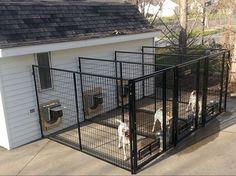
Mbwa wanaofugwa wakiwa katika mabanda, ambayo yametengenezwa kwa kutumia chuma pamoja na wavu. Kukiwa na sehemu maalumu zilizotengenezwa kwa ajili ya malisho ya chakula pamoja na maji, zilizopo katika ukuta wa nyumba .